Marcos Berríos

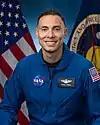
Berrios in 2021

Marcos Gabriel Berríos Roldán is a major in the United States Air Force and a NASA astronaut.